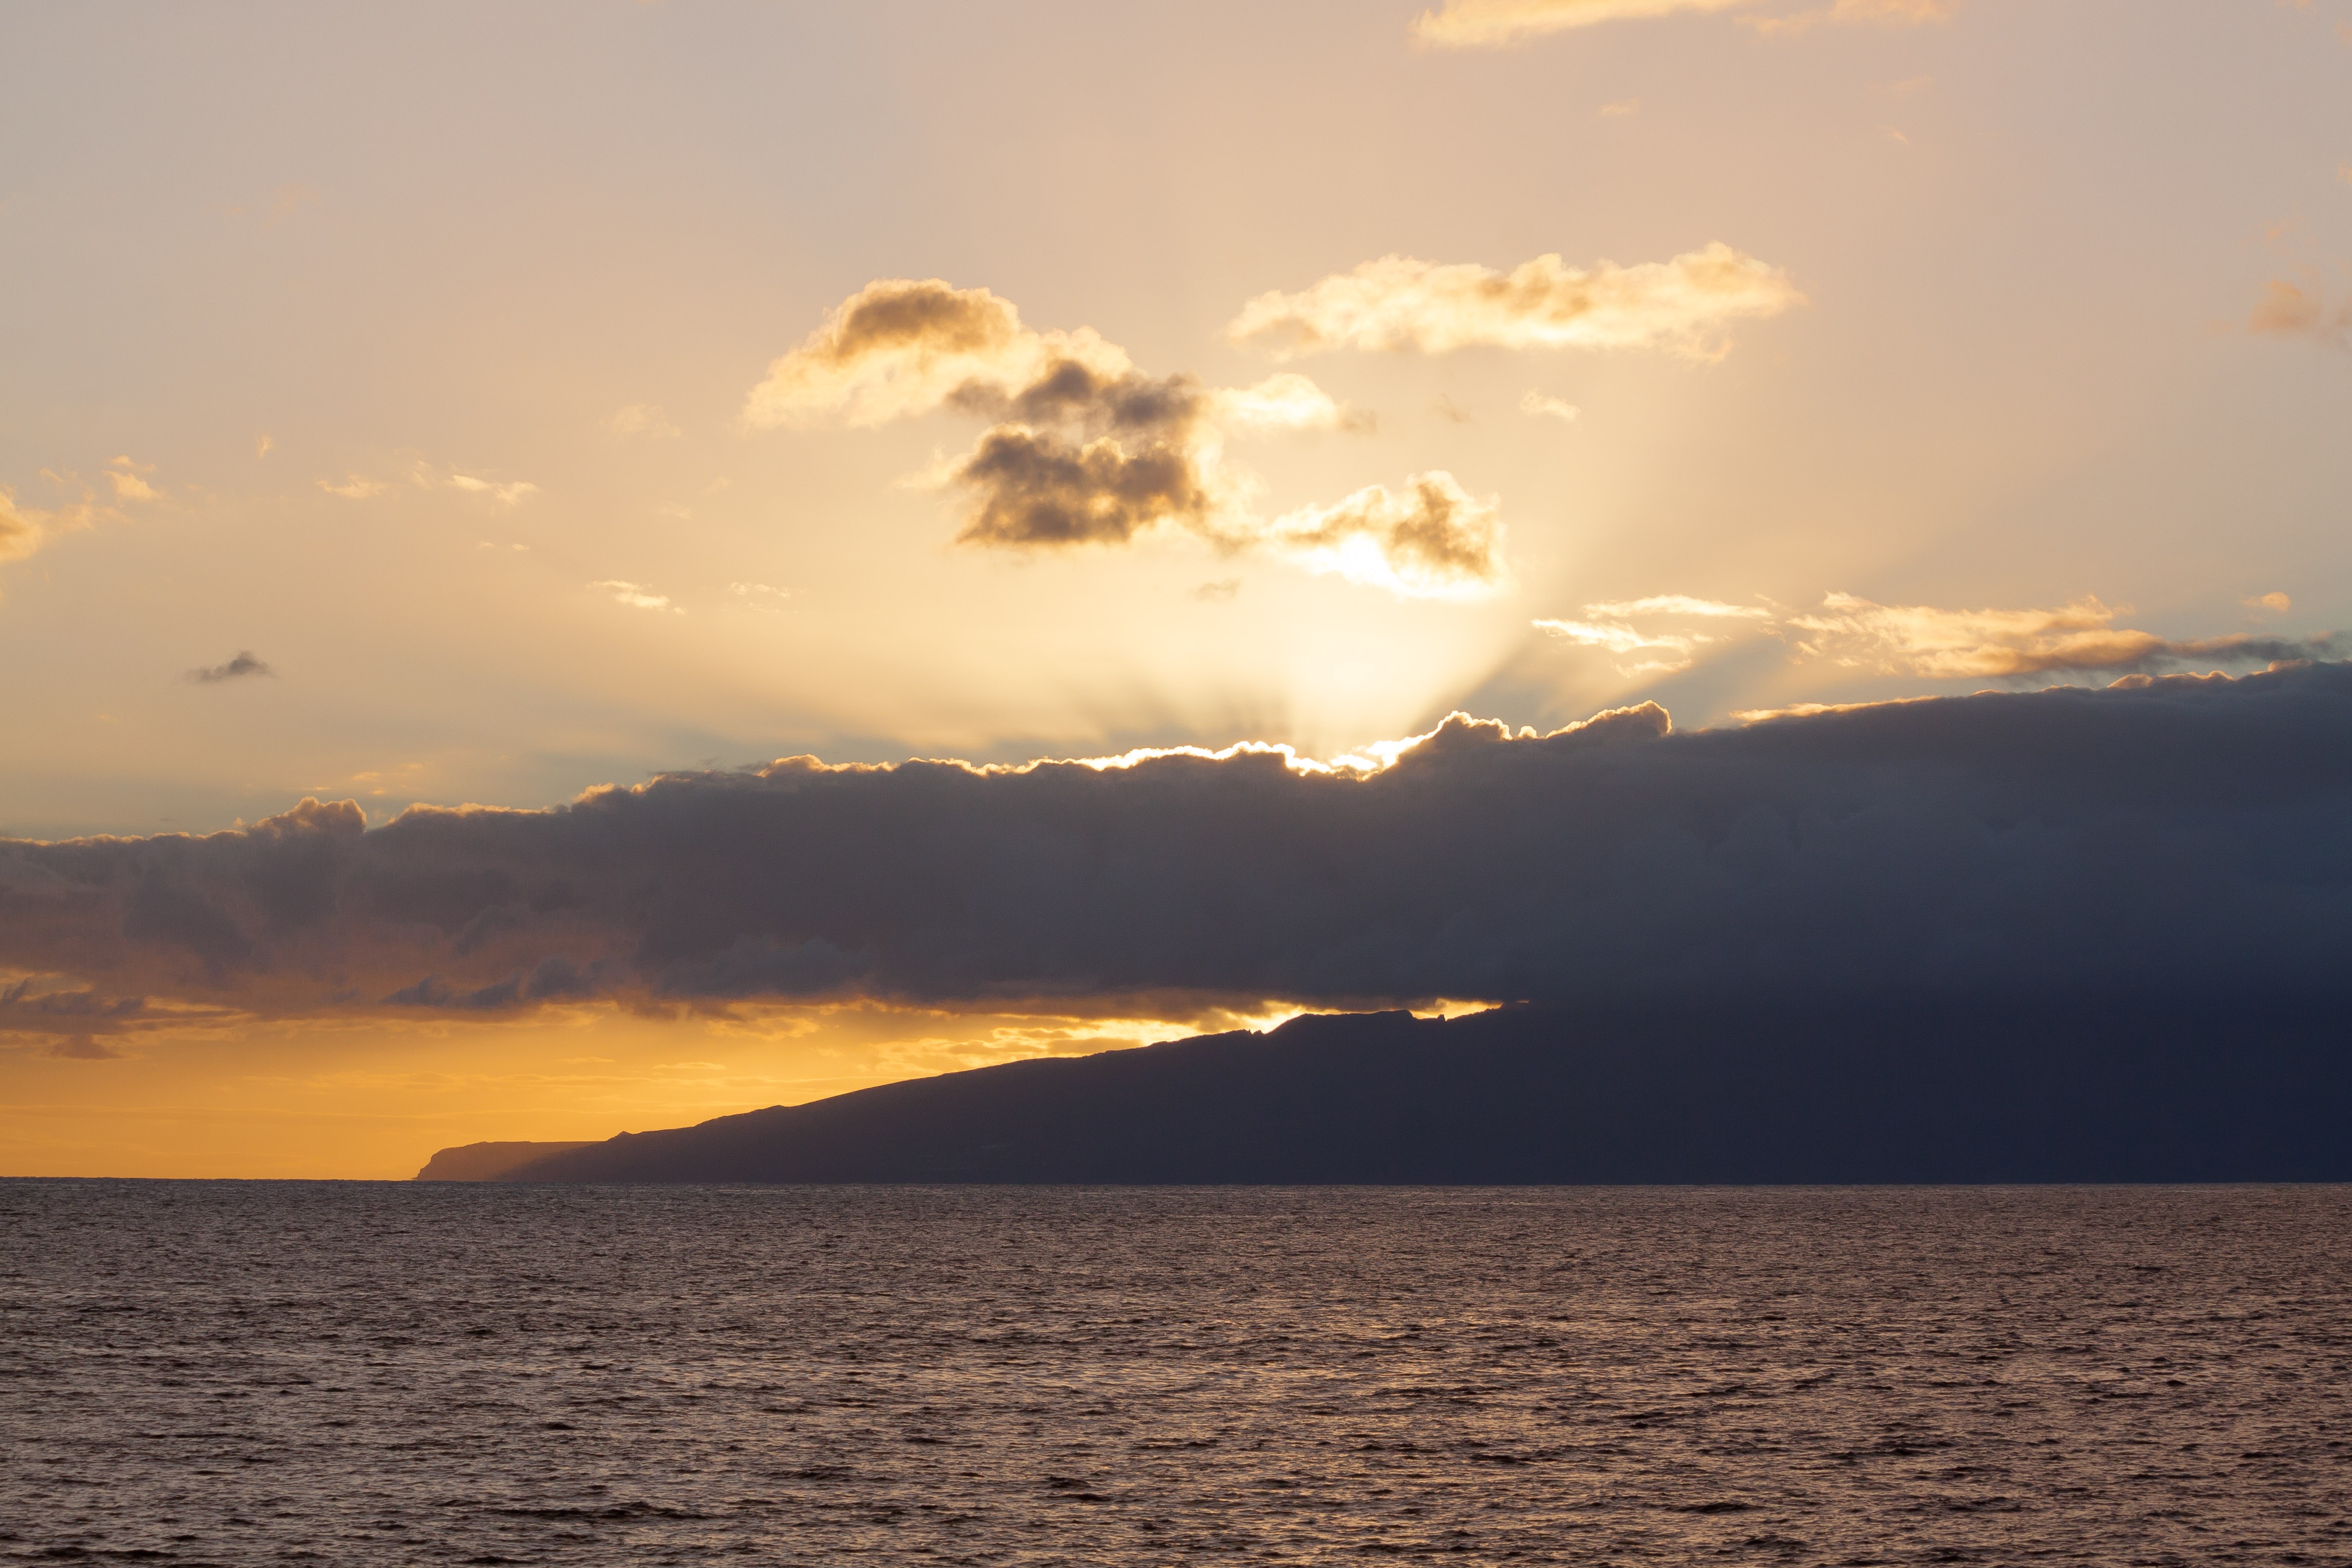
beach, sea, coast, ocean, horizon, cloud, sky, sun, sunrise, sunset, sunlight, morning, wave, dawn, dusk, evening, orange, bay, island, sunburst, yellow, clouds, rays, mood, abendstimmung, afterglow, mainland, meteorological phenomenon